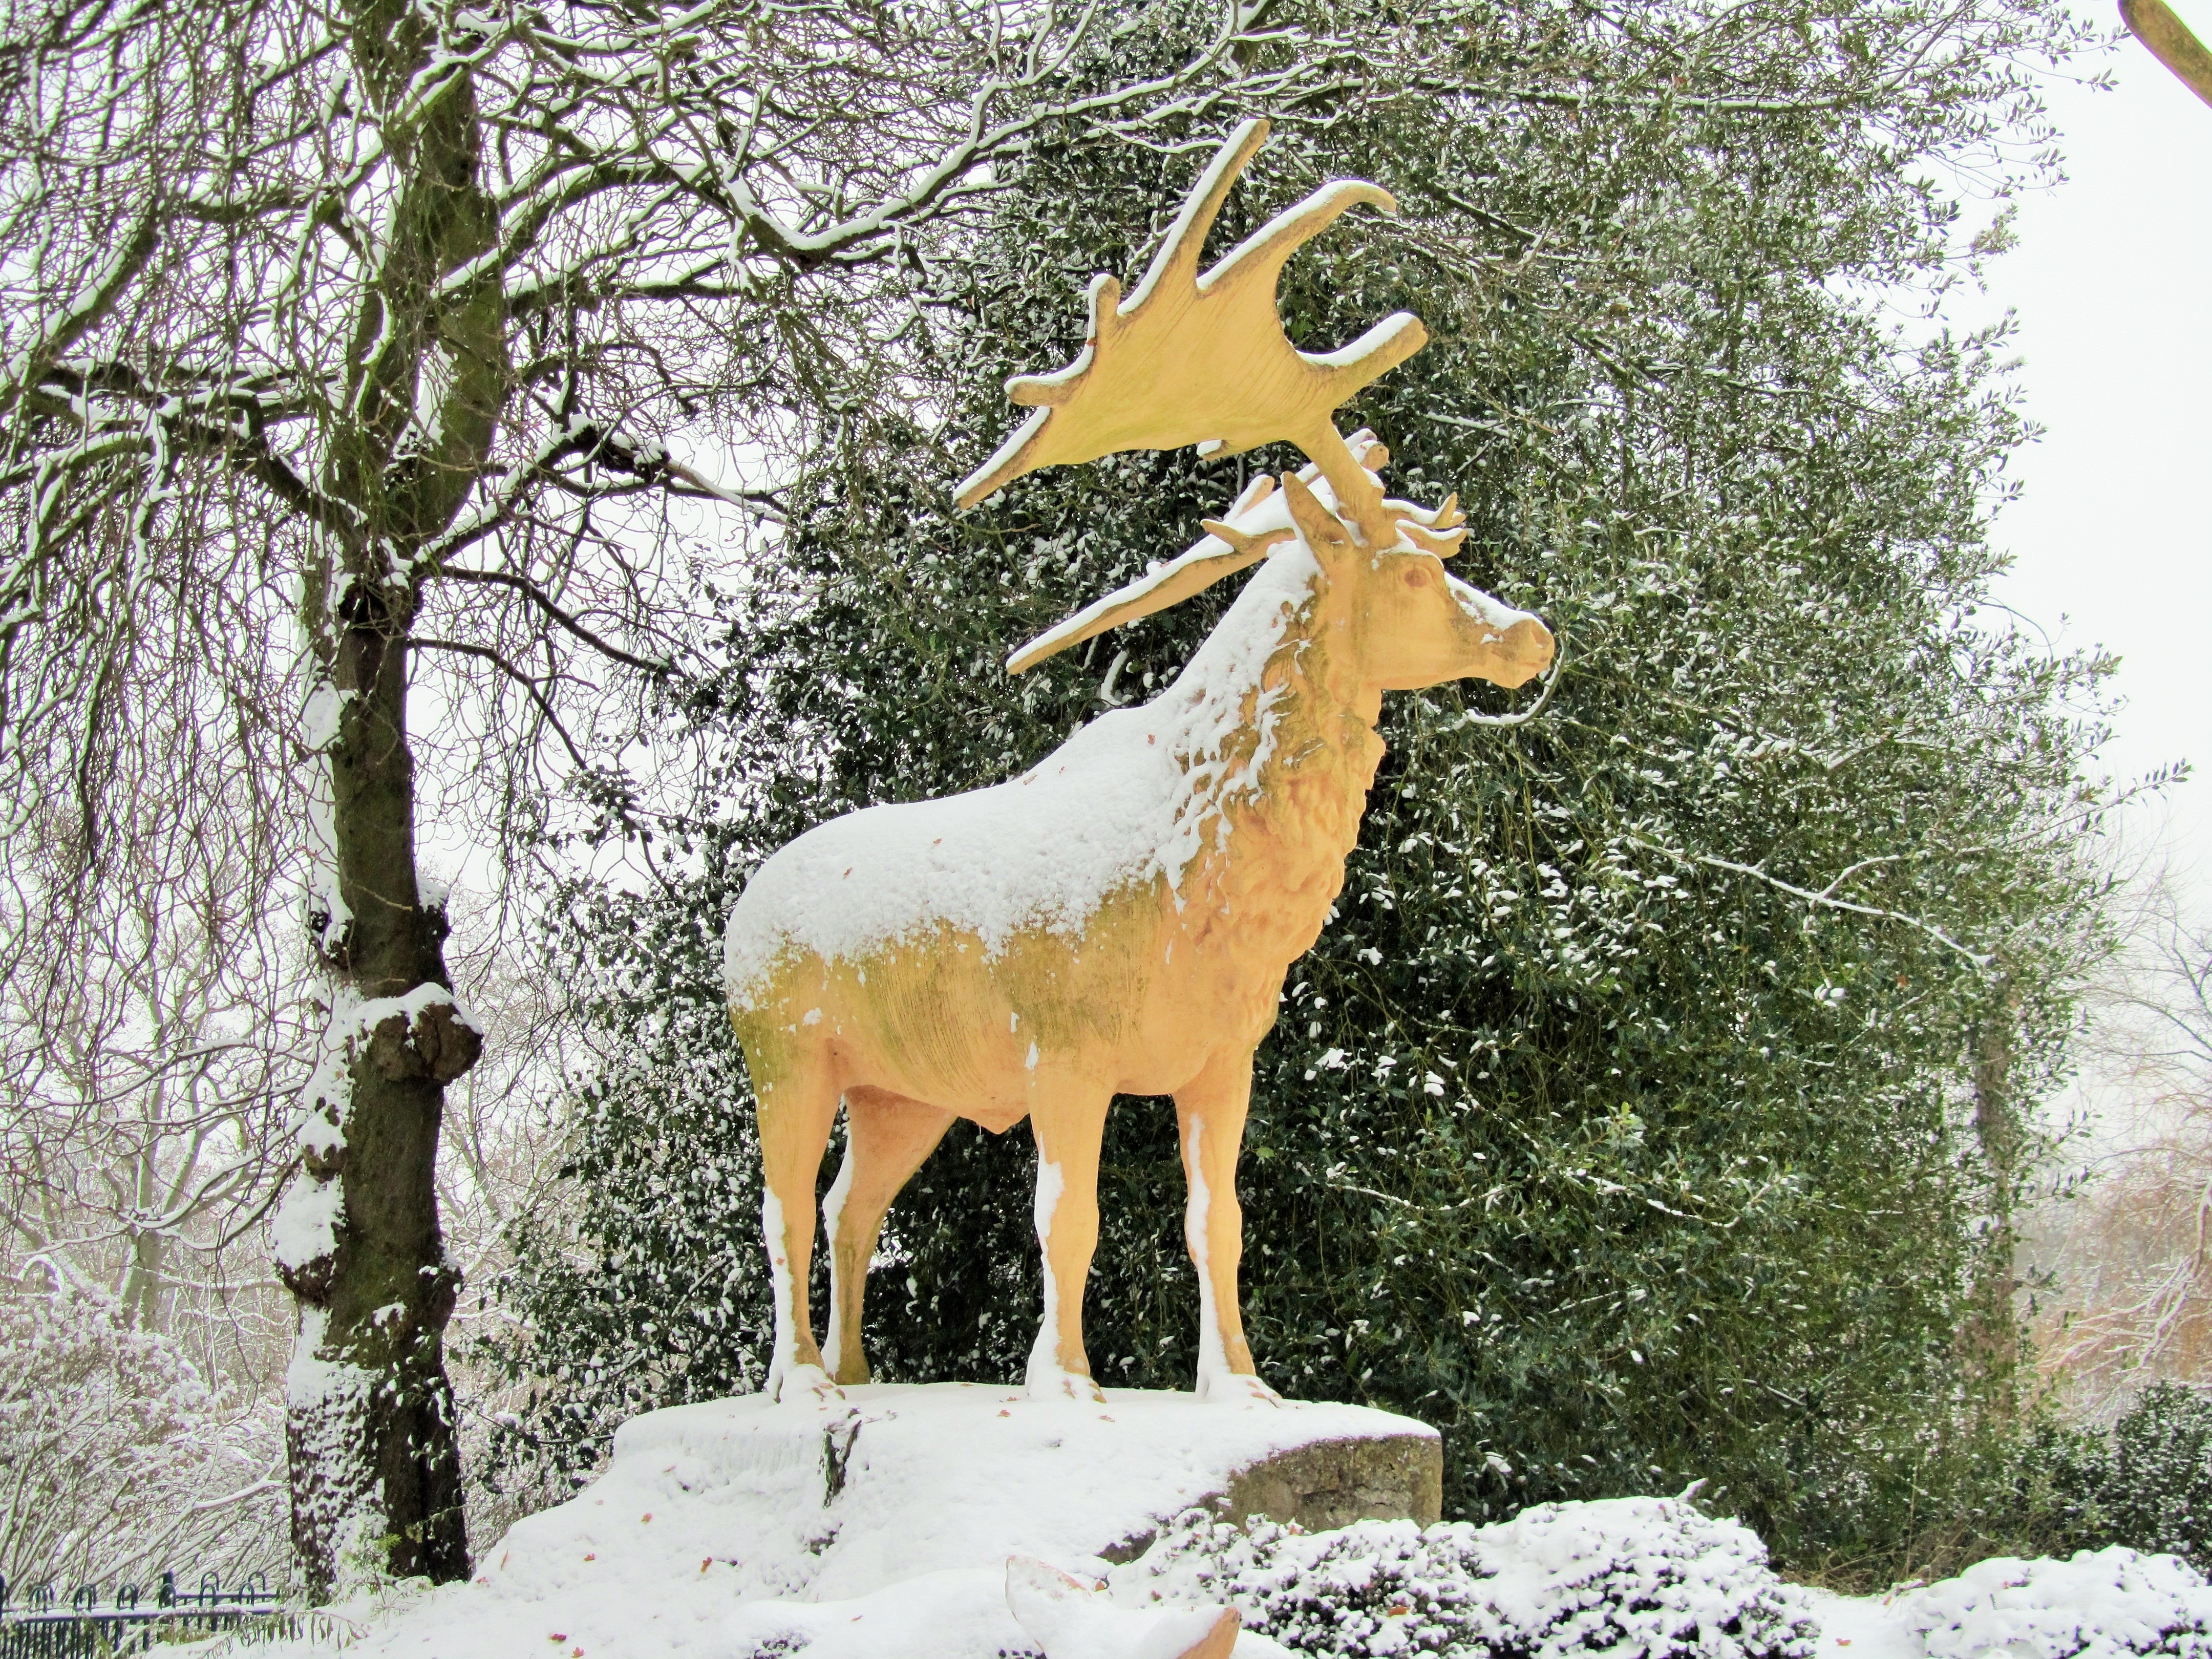
snow, winter, animal, wildlife, deer, statue, stag, park, weather, mammal, season, fauna, festive, reindeer, xmas, crystal palace